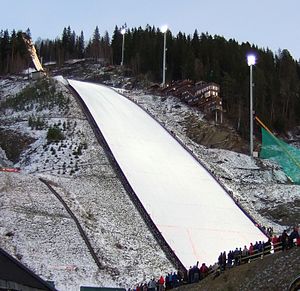
Vikersund
Vikersund er en by og administrationscenteret i Modum kommune i Viken fylke i Norge. Byen har 2.748 indbyggere per 1. januar 2009 og ligger ved sydenden af Tyrifjordens sydvestlige arm og ved fjordens udløb. Tyrifjorden munder ud i Drammenselven ved Vikerfossen.